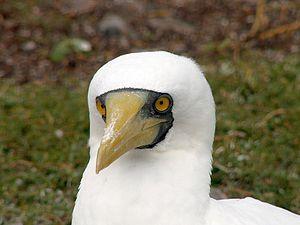
Le parc national marin des Abrolhos est une réserve naturelle située dans l'archipel des Abrolhos au large de la côte de l'océan Atlantique du Brésil. Le parc est compris entre les 17° 25′ et 18° 09′ de latitudes Sud et entre 38° 33′ et 39° 05′ de longitudes Ouest. C'est le premier parc national marin brésilien et il est protégé par le décret nᵒ 88.218, du 6 avril 1983. Le parc est également reconnu site Ramsar depuis 2010.